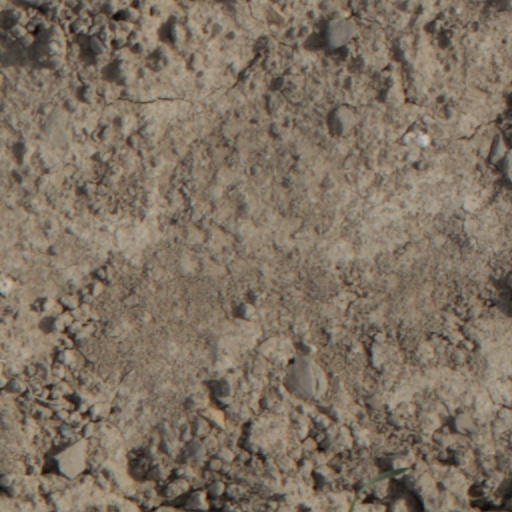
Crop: wheat